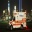
Label: ambulance